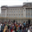
Label: castle